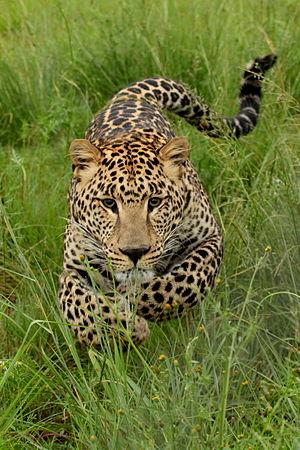
Un jeune léopard en train de charger. Photo prise dans le Rhino and Lion Park, dans la province de Gauteng (Afrique du Sud). Magyar: Támadásra készülő fiatal leopárd. A kép a dél-afrikai Gautengben a ""Rhino and Lion"" parkban készült. Română: Un tânăr leopard în atac, fotografiat în parcul Rhino and Lion, Gauteng, Africa de Sud"
Le Léopard ou Panthère est une espèce de félins de la sous-famille des panthérinés. Ce félin présente un pelage fauve tacheté de rosettes ; une forme mélanique existe également. Excellent grimpeur et sauteur, le léopard a la particularité de hisser ses proies à la fourche d'un arbre pour les mettre hors de portée des autres prédateurs.